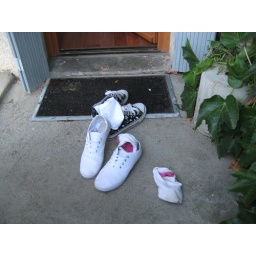
My sister's shoes abandoned in favour of bare feet. &lt;i&gt;Holiday House, Poiter, France 2008&lt;/i&gt;